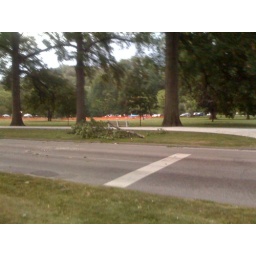
Thats the branch that caused it all, and you can see my glass in the road